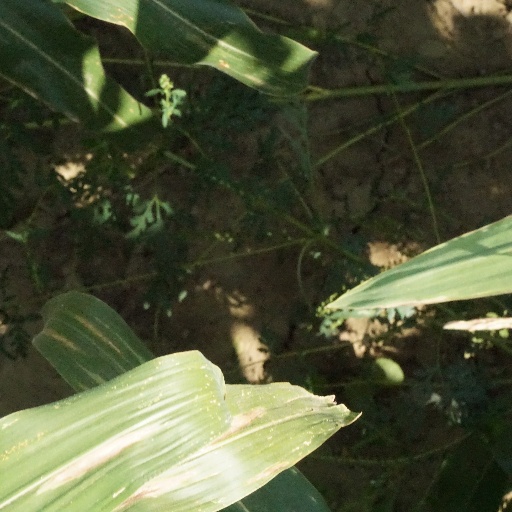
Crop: maize; corn